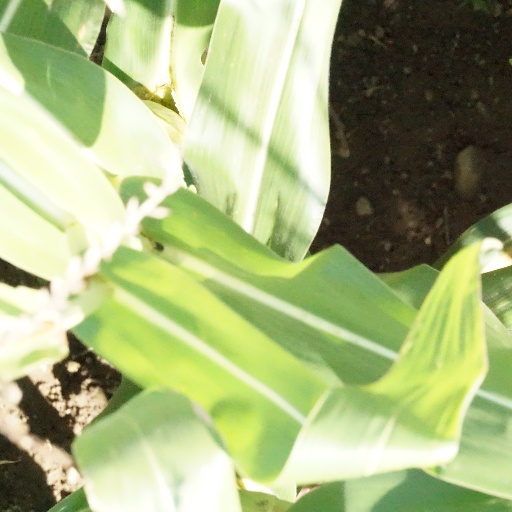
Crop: maize; corn